Tourism in Brisbane

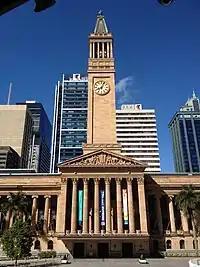
Brisbane City Hall

Tourism in Brisbane is an important industry for the Queensland economy, being the third-most popular destination for international tourists after Sydney and Melbourne.